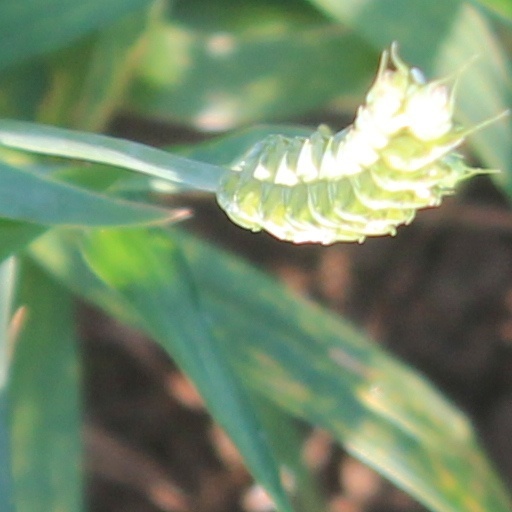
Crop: wheat